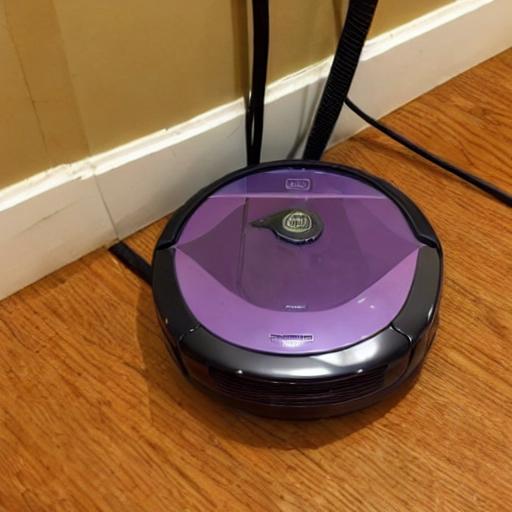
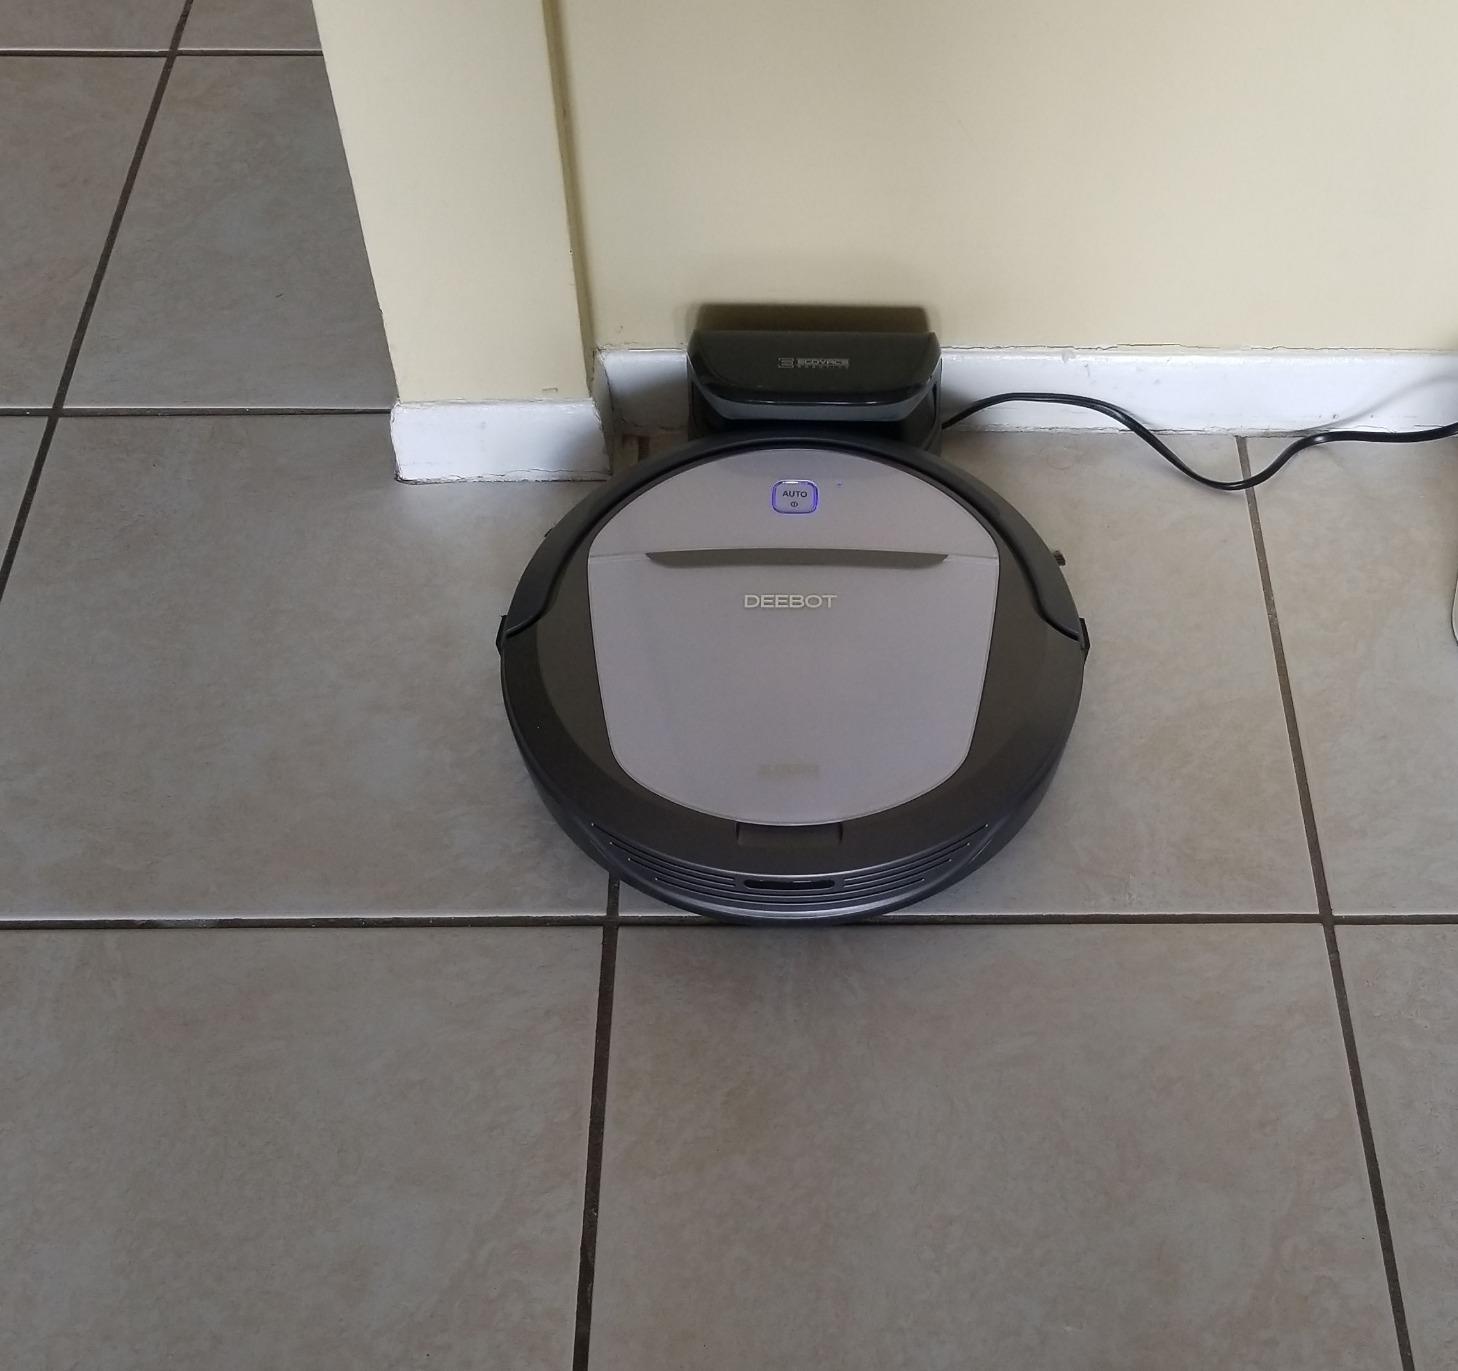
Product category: items_vacuum
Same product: no